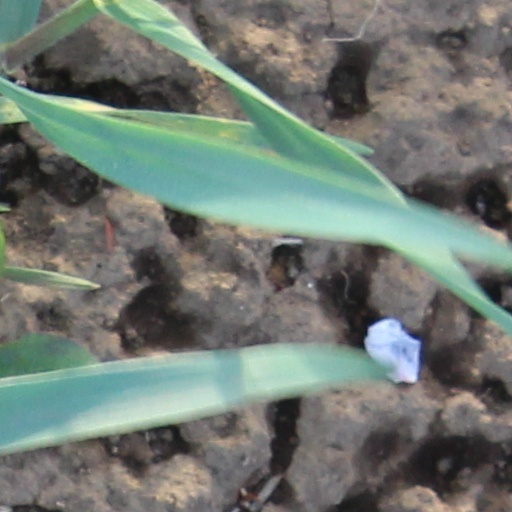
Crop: wheat